2008 Texas Longhorns football team

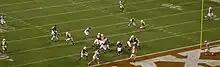
Texas' first play on offense was a shovel pass to Ogbonnaya from the Longhorn 6 yard-line. The Longhorns are shown here in a four-wide-receiver set, a formation they used to great effect against Missouri.

The 2008 matchup was billed as a battle between two great quarterbacks, Colt McCoy of Texas and Chase Daniel of Missouri having both been mentioned as possible Heisman trophy candidates. Texas was playing their first home game as a number-one ranked team since 1977. Missouri won their first five games of 2008 and had moved into third place in the nation before they were upset at home by the Oklahoma State Cowboys and fell to eleventh place. The Tigers came into the game with a 0-10 record against number-one ranked teams, and they had not won a football game in Austin since 1896.